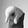
ASL letter: Q